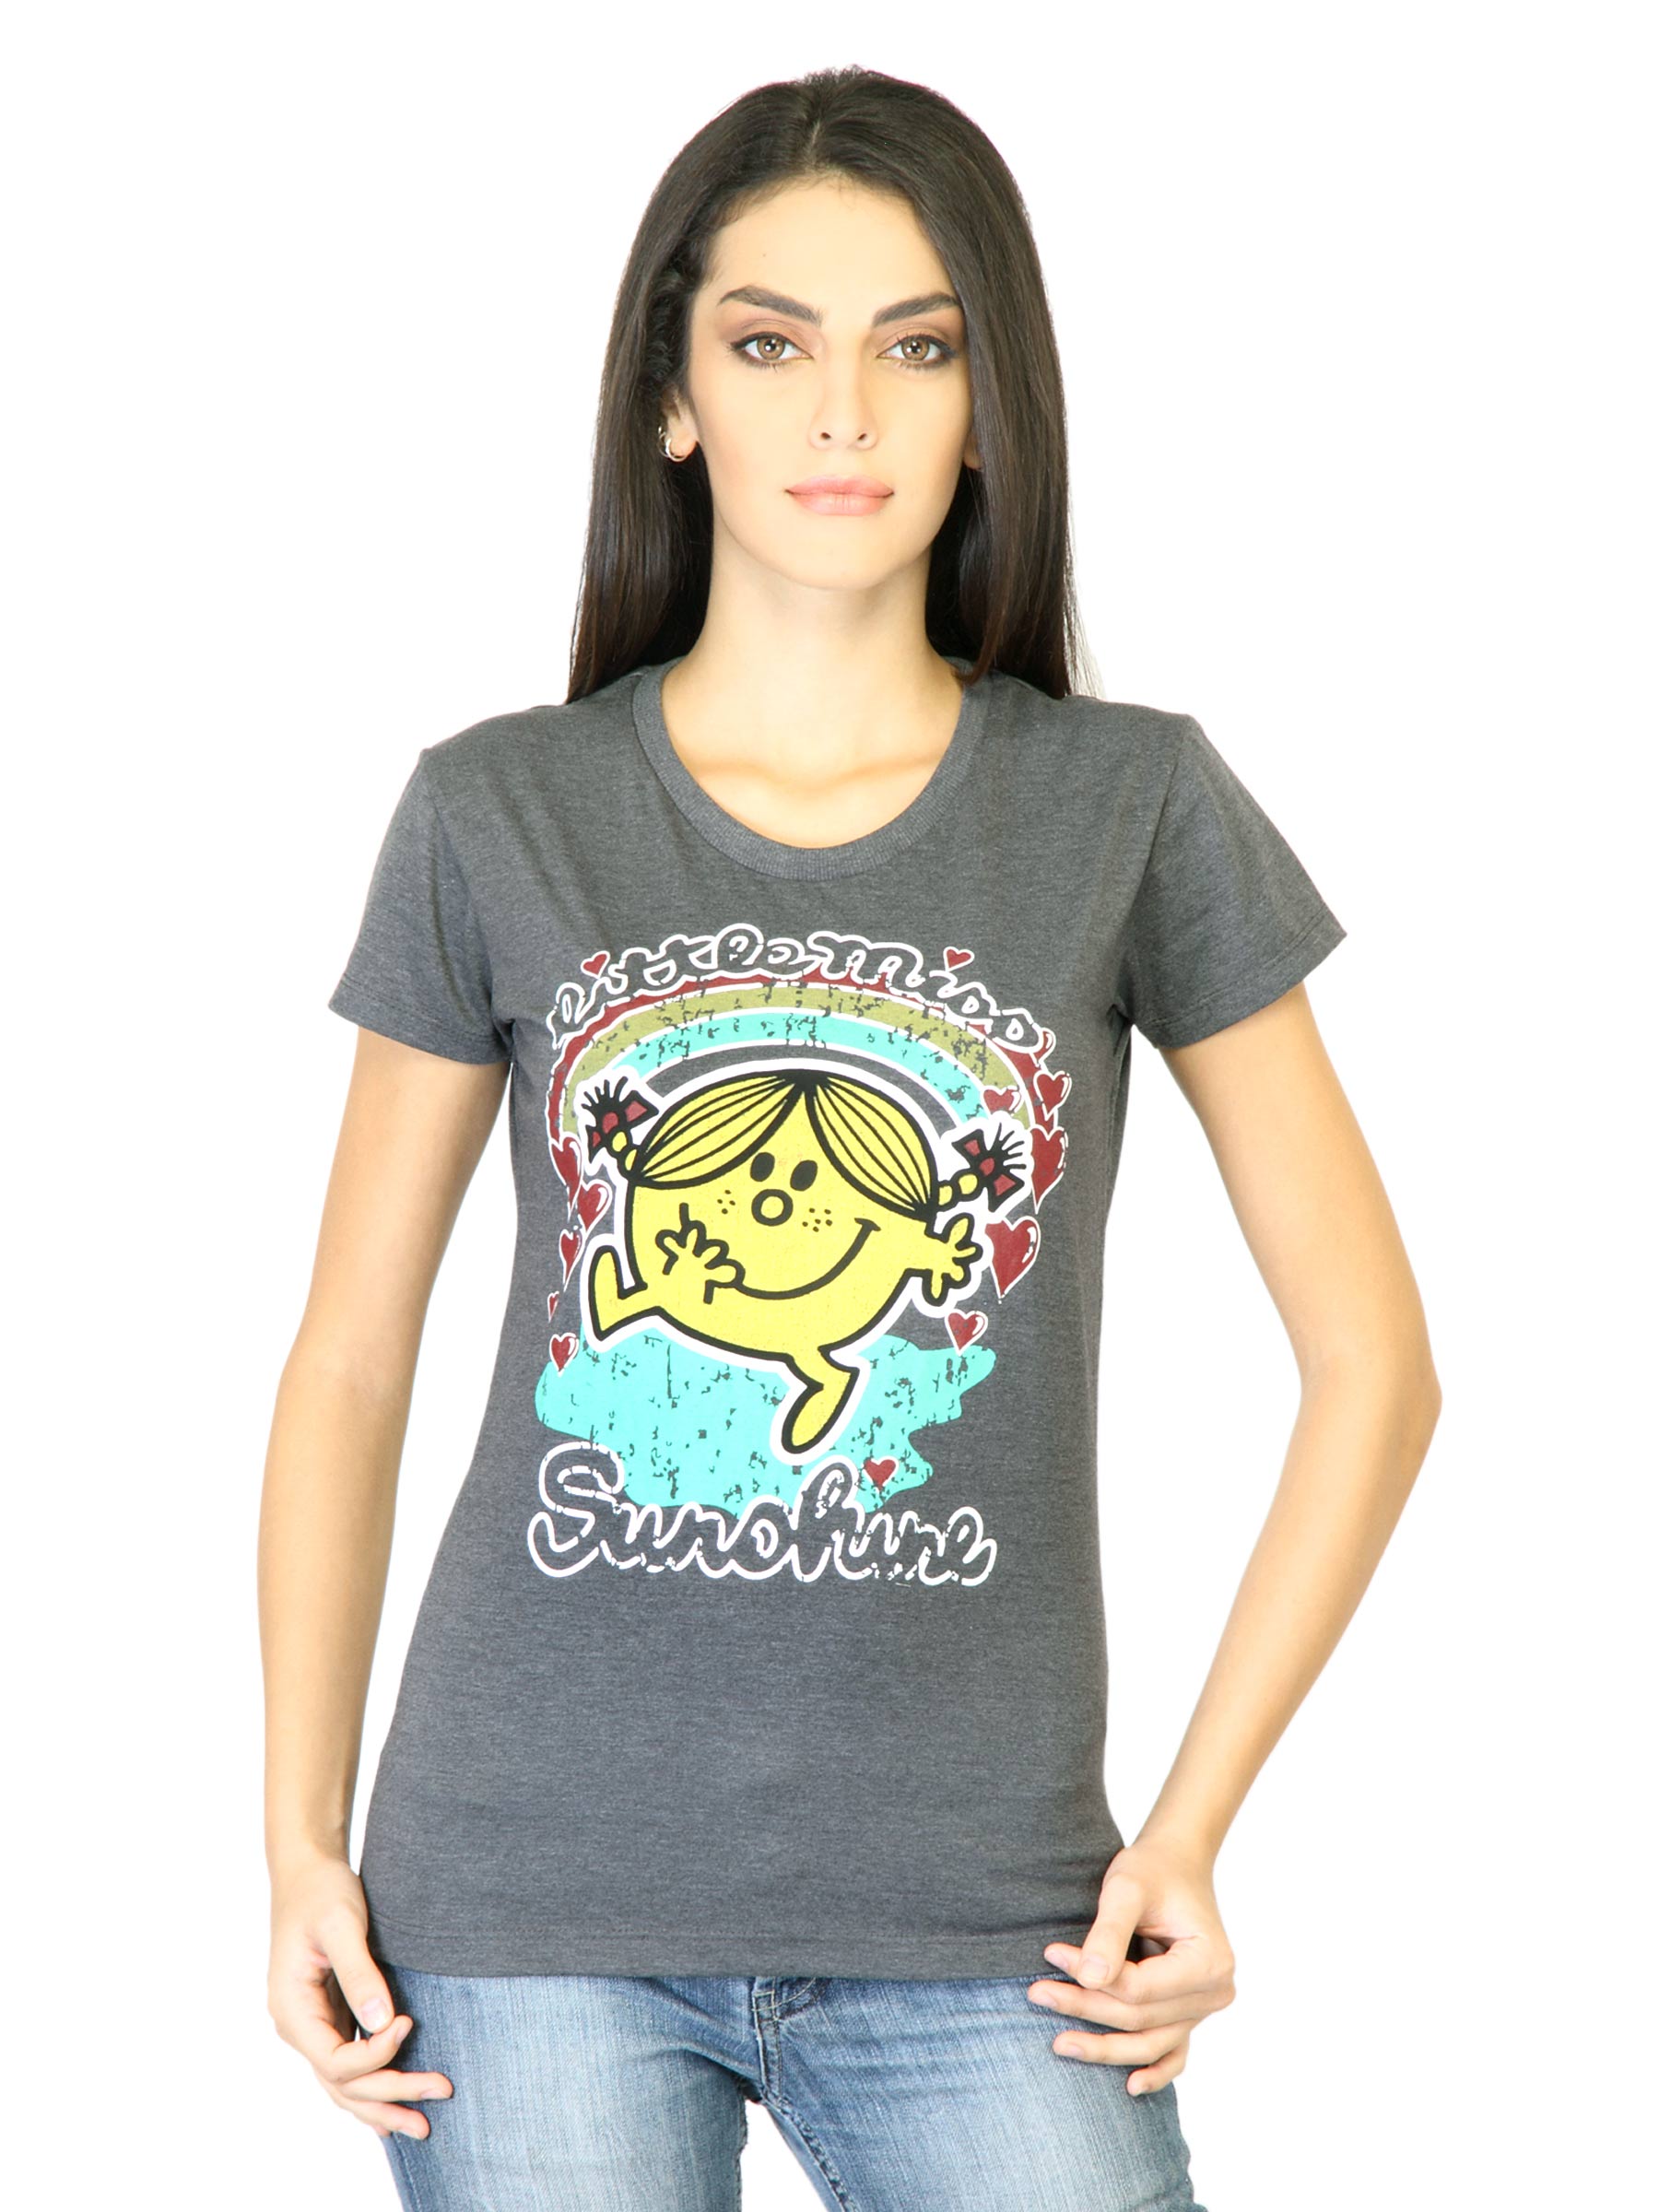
Little Miss Women Grey Printed T-shirt
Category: Apparel / Topwear / Tshirts
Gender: Women
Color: Grey
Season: Fall 2011
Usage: Casual